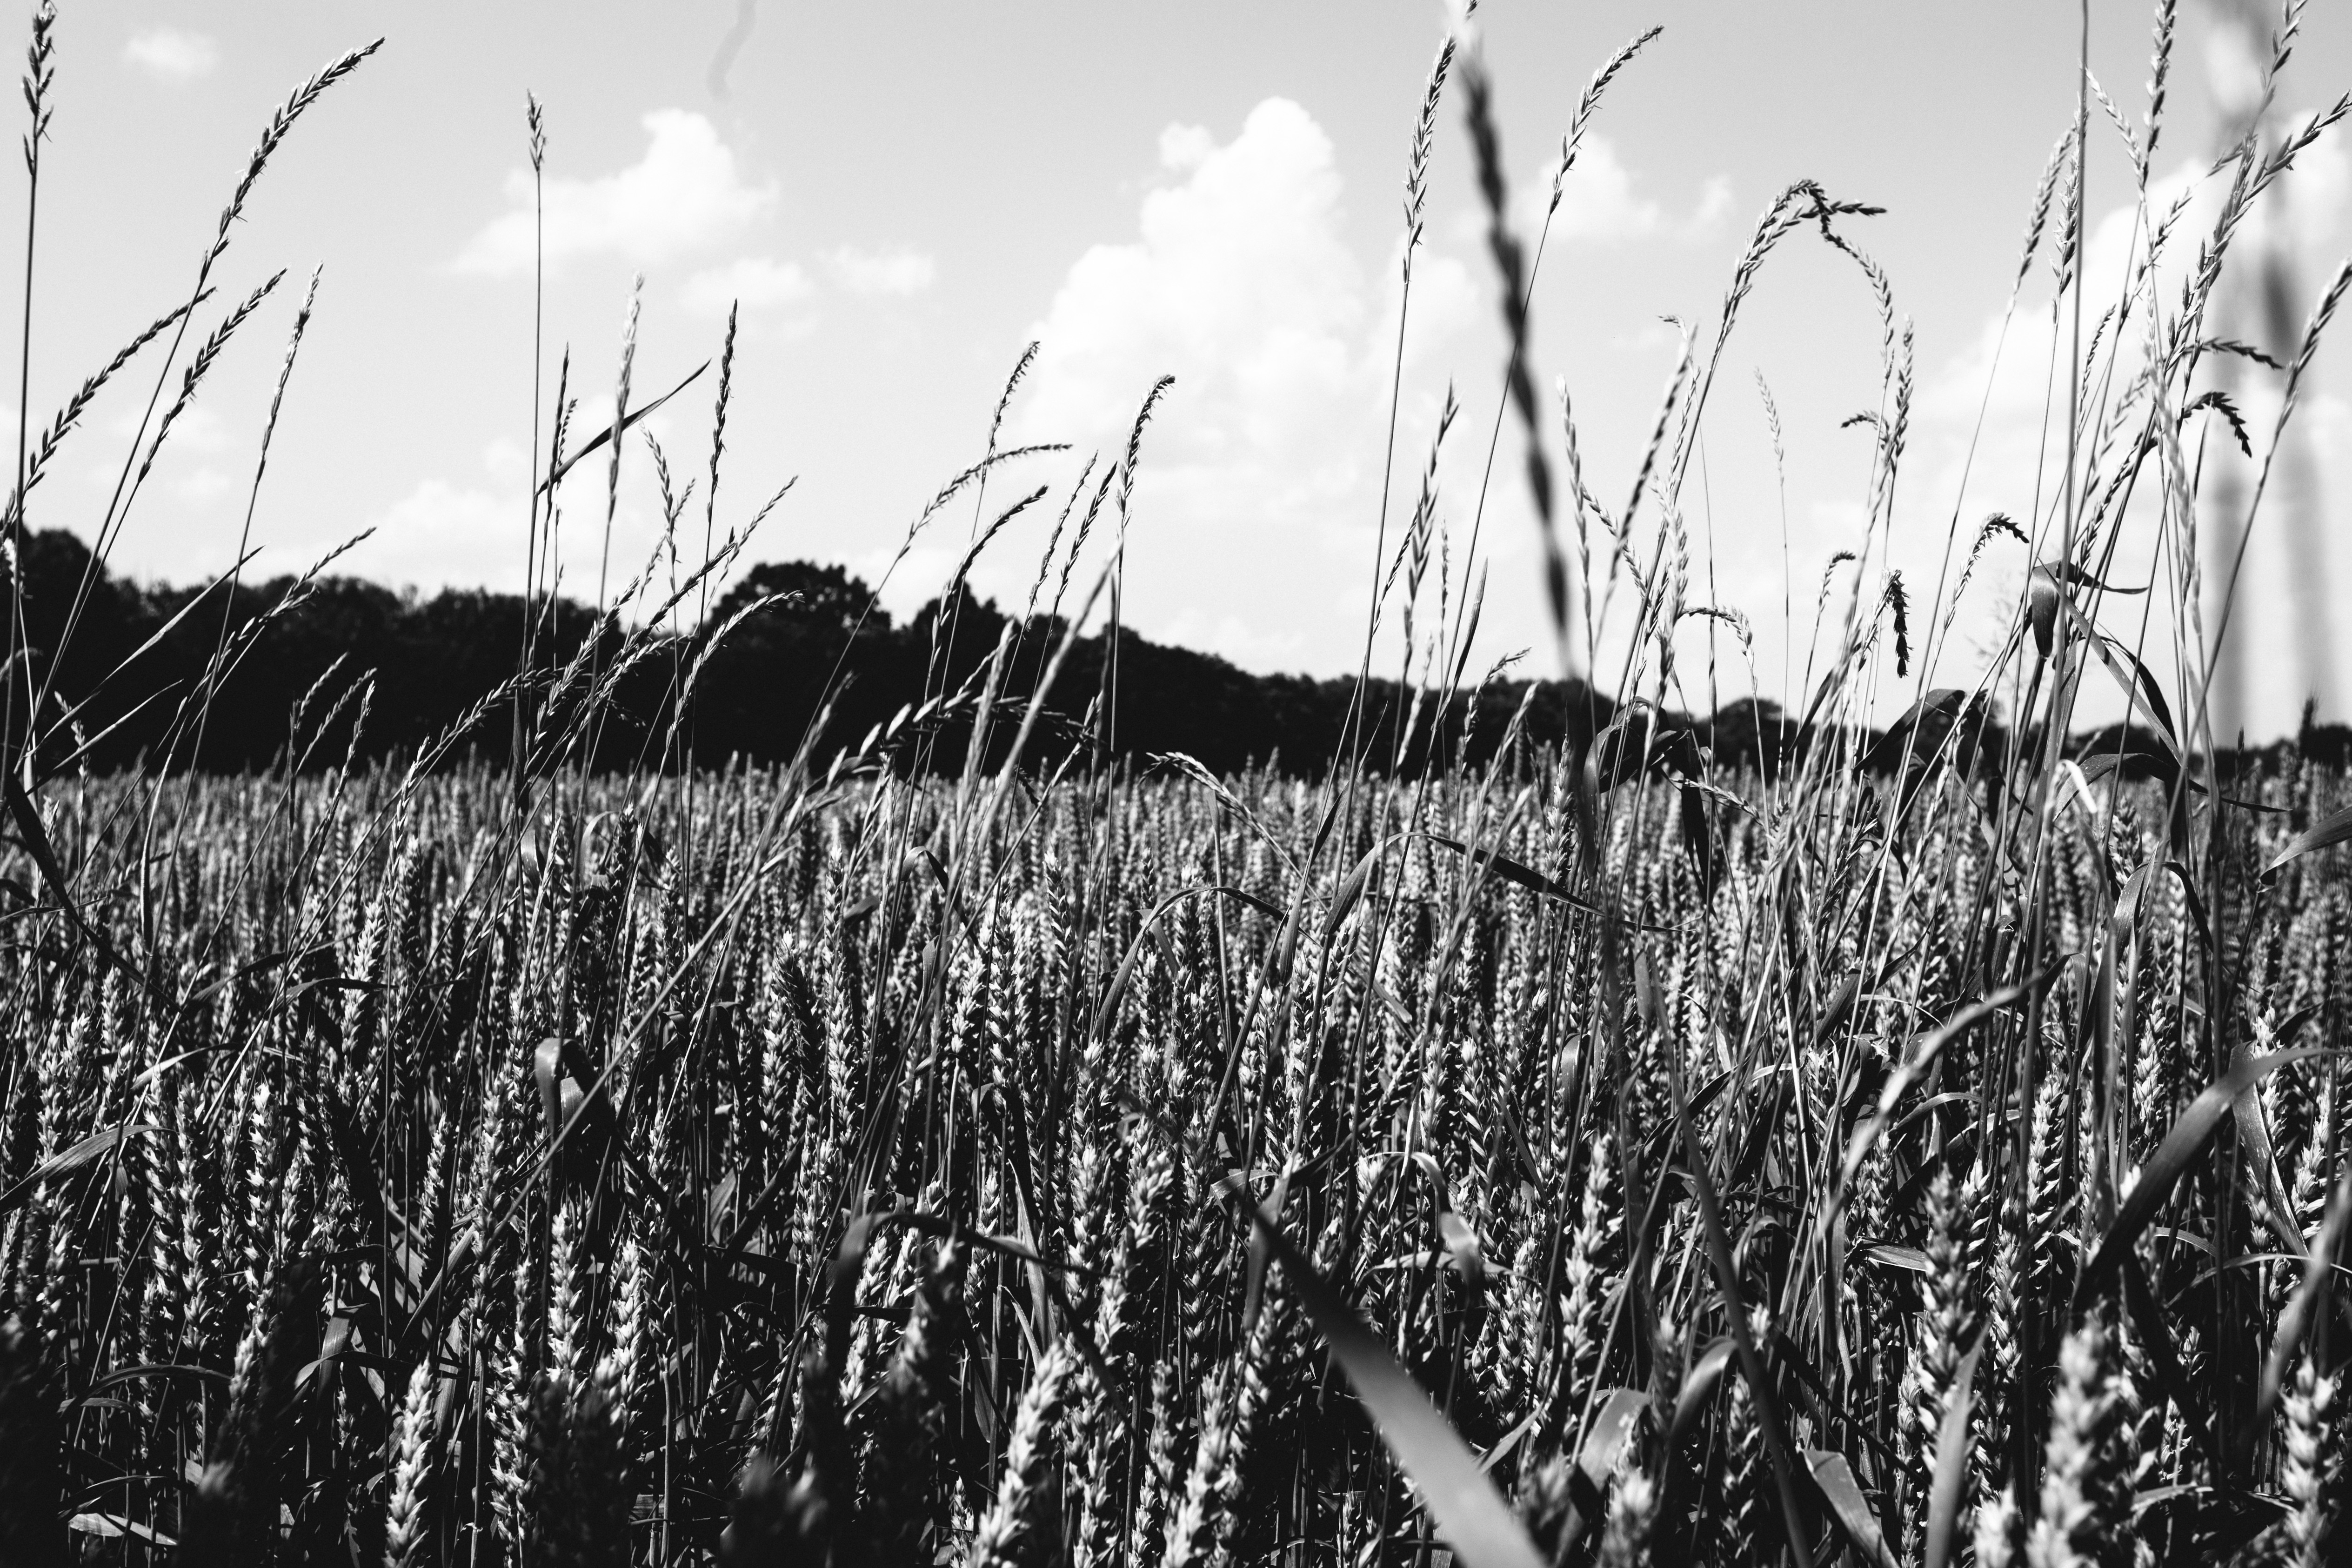
tree, nature, grass, branch, winter, black and white, plant, field, photography, flower, wind, frost, crop, monochrome, season, flowering plant, monochrome photography, grass family, woody plant, phragmites